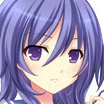
Portrait style: Anime Portrait